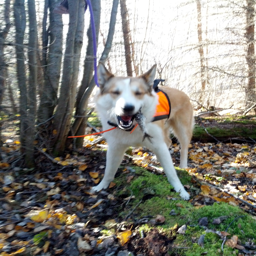
given to the mighty hunting dog as a reward for his good work .